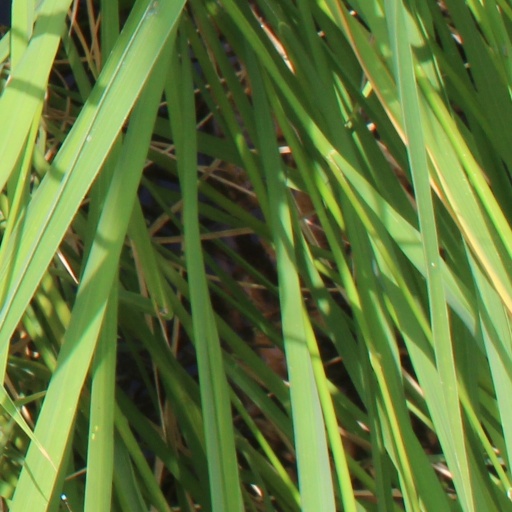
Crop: rice